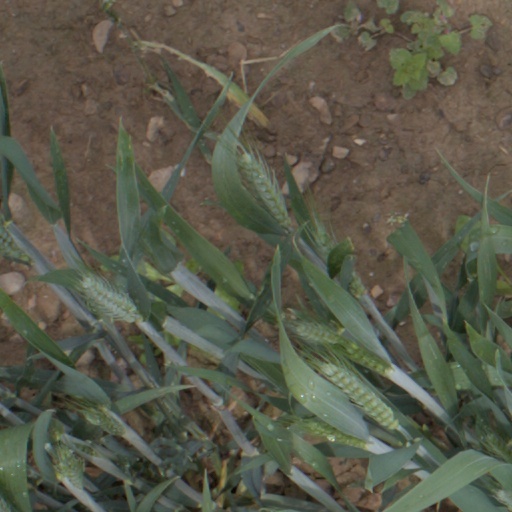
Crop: wheat